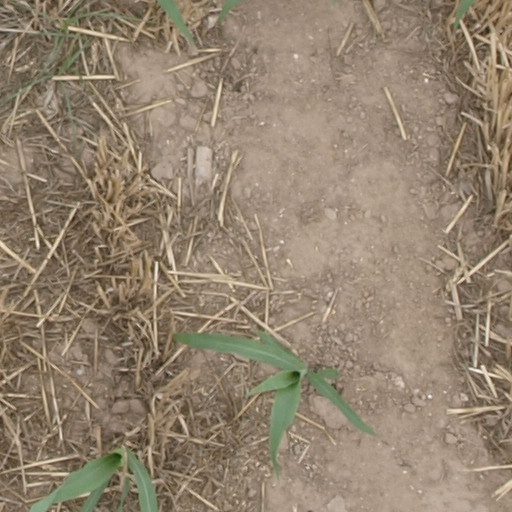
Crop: maize; corn